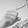
ASL letter: G